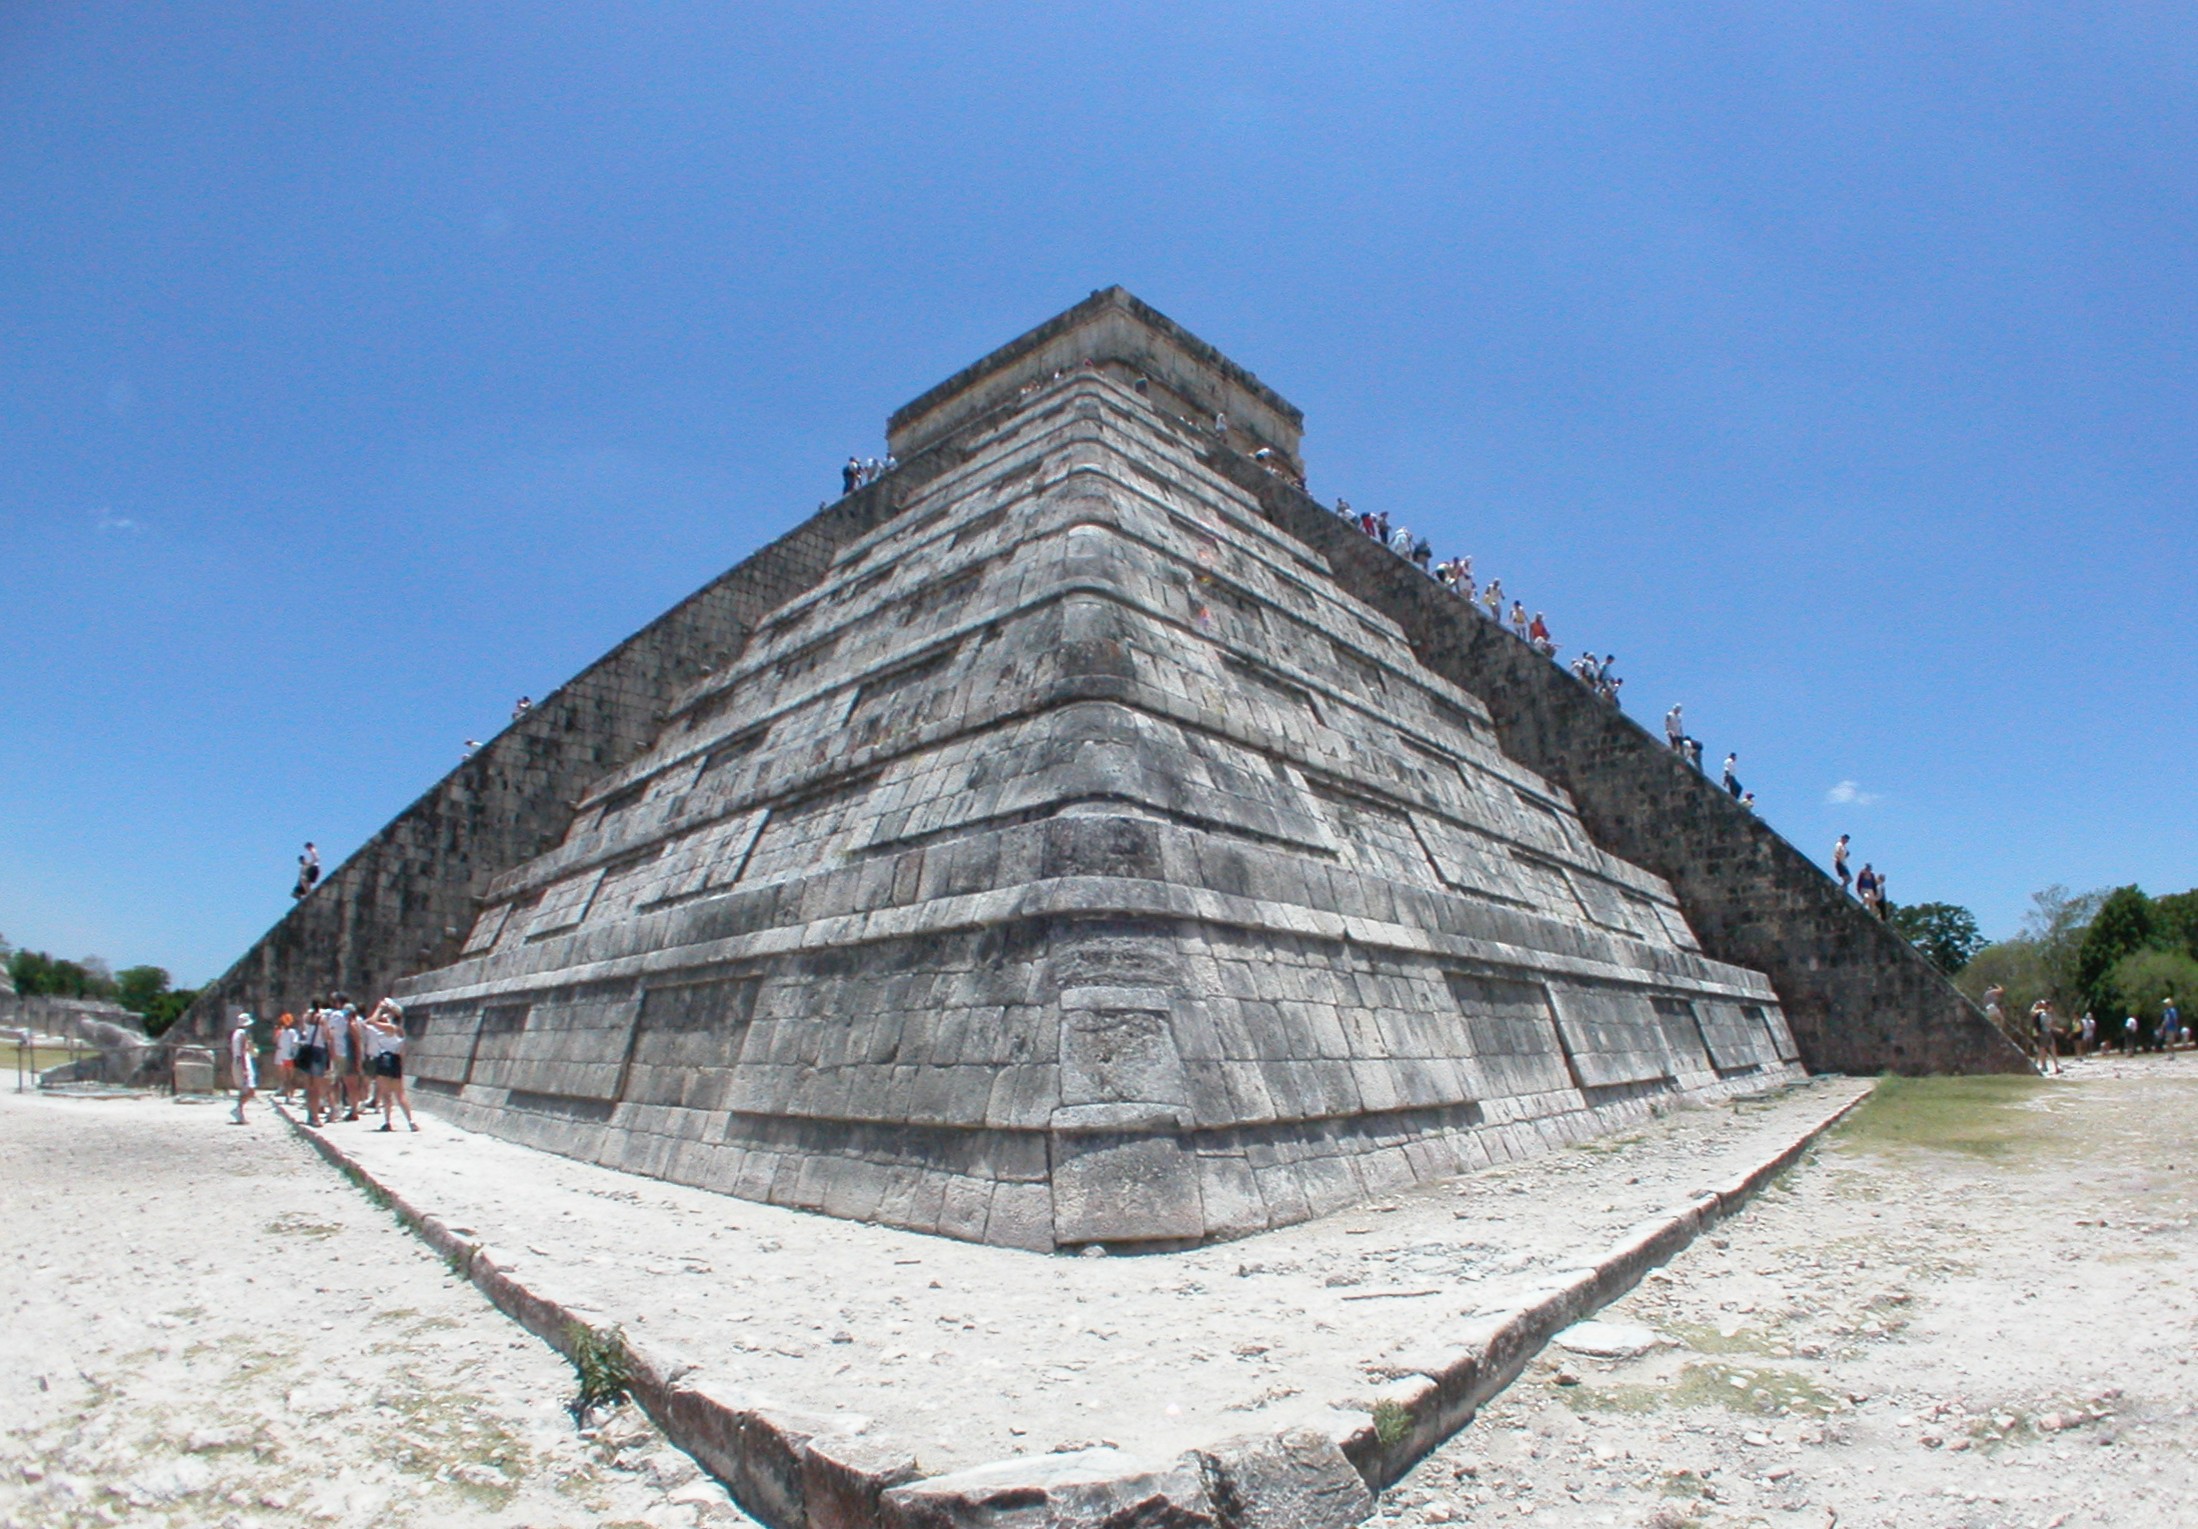
monument, high, pyramid, landmark, mexico, ruins, hires, hi, res, maya, yucatan, chichen, itza, archaeological site, historic site, ancient history, maya civilization